Calleida viridipennis

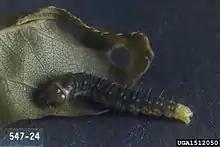
"C. viridipennis" is a predator of "Archips argyrospila" larva.

The Calleida viridipennis is a species of ground beetle belonging to the Carabidae family, and are referred to as carabid beetles. It is found in various states, including New York, New Mexico, Louisiana, and Florida. Habitat preferences include forests and swamps. "C. virdipennis" is a particular carabid beetle that is, on average, 10 mm long. Recognizable by a green-black metallic exoskeleton, it has a trapezoidal head shape. Its large eyes are also characteristic of the species. Below the exoskeleton reside functional wings, giving the beetle flight capacity.